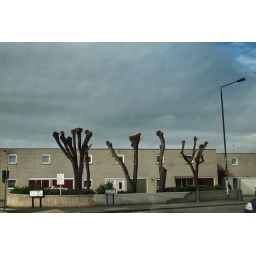
Brutally utilitarian houses and trees in Mitcham